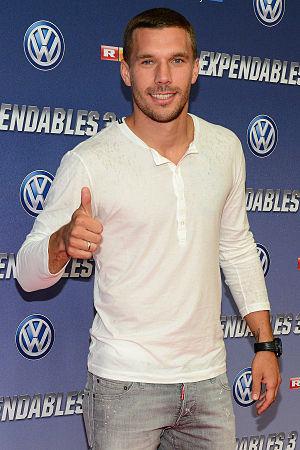
Łukasz Józef Podolski, né le 4 juin 1985 à Gliwice, est un footballeur germano-polonais et international allemand évoluant au club turc de l'Antalyaspor.